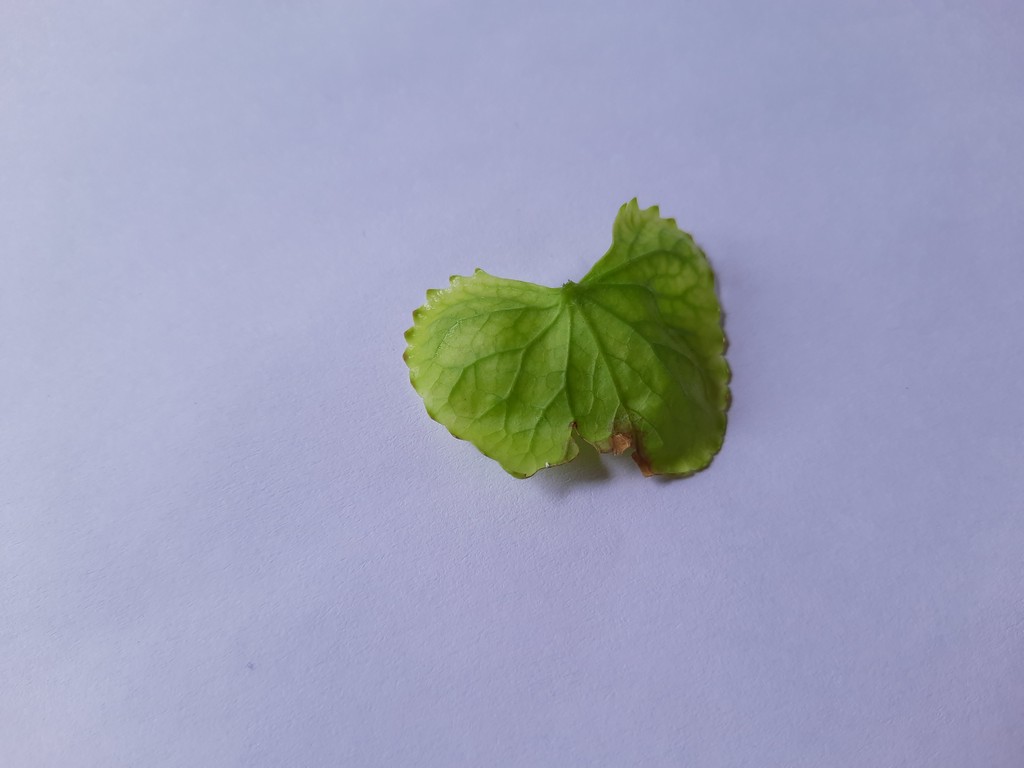
Label: Unhealthy